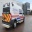
Label: ambulance